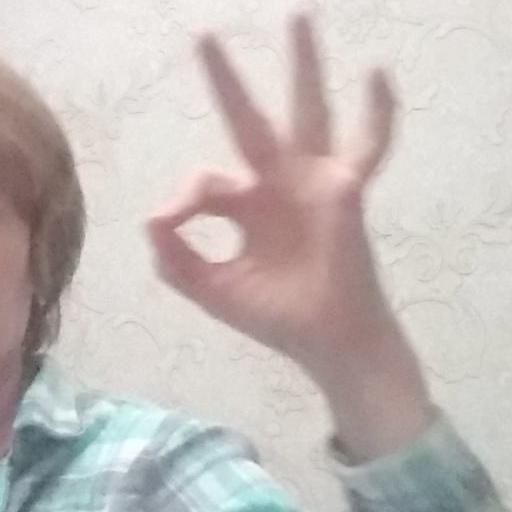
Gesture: ok